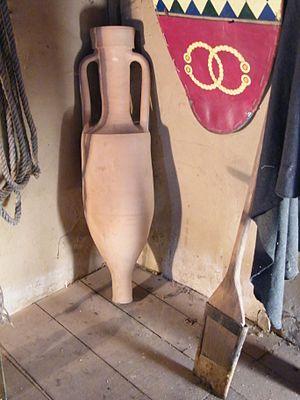
Pont-Rémy, Somme, Fr, Ambiani, amphore romaine et bêche gauloise dans un intérieur gaulois reconstitué.
Pont-Remy est une commune française située dans le département de la Somme en région Hauts-de-France.